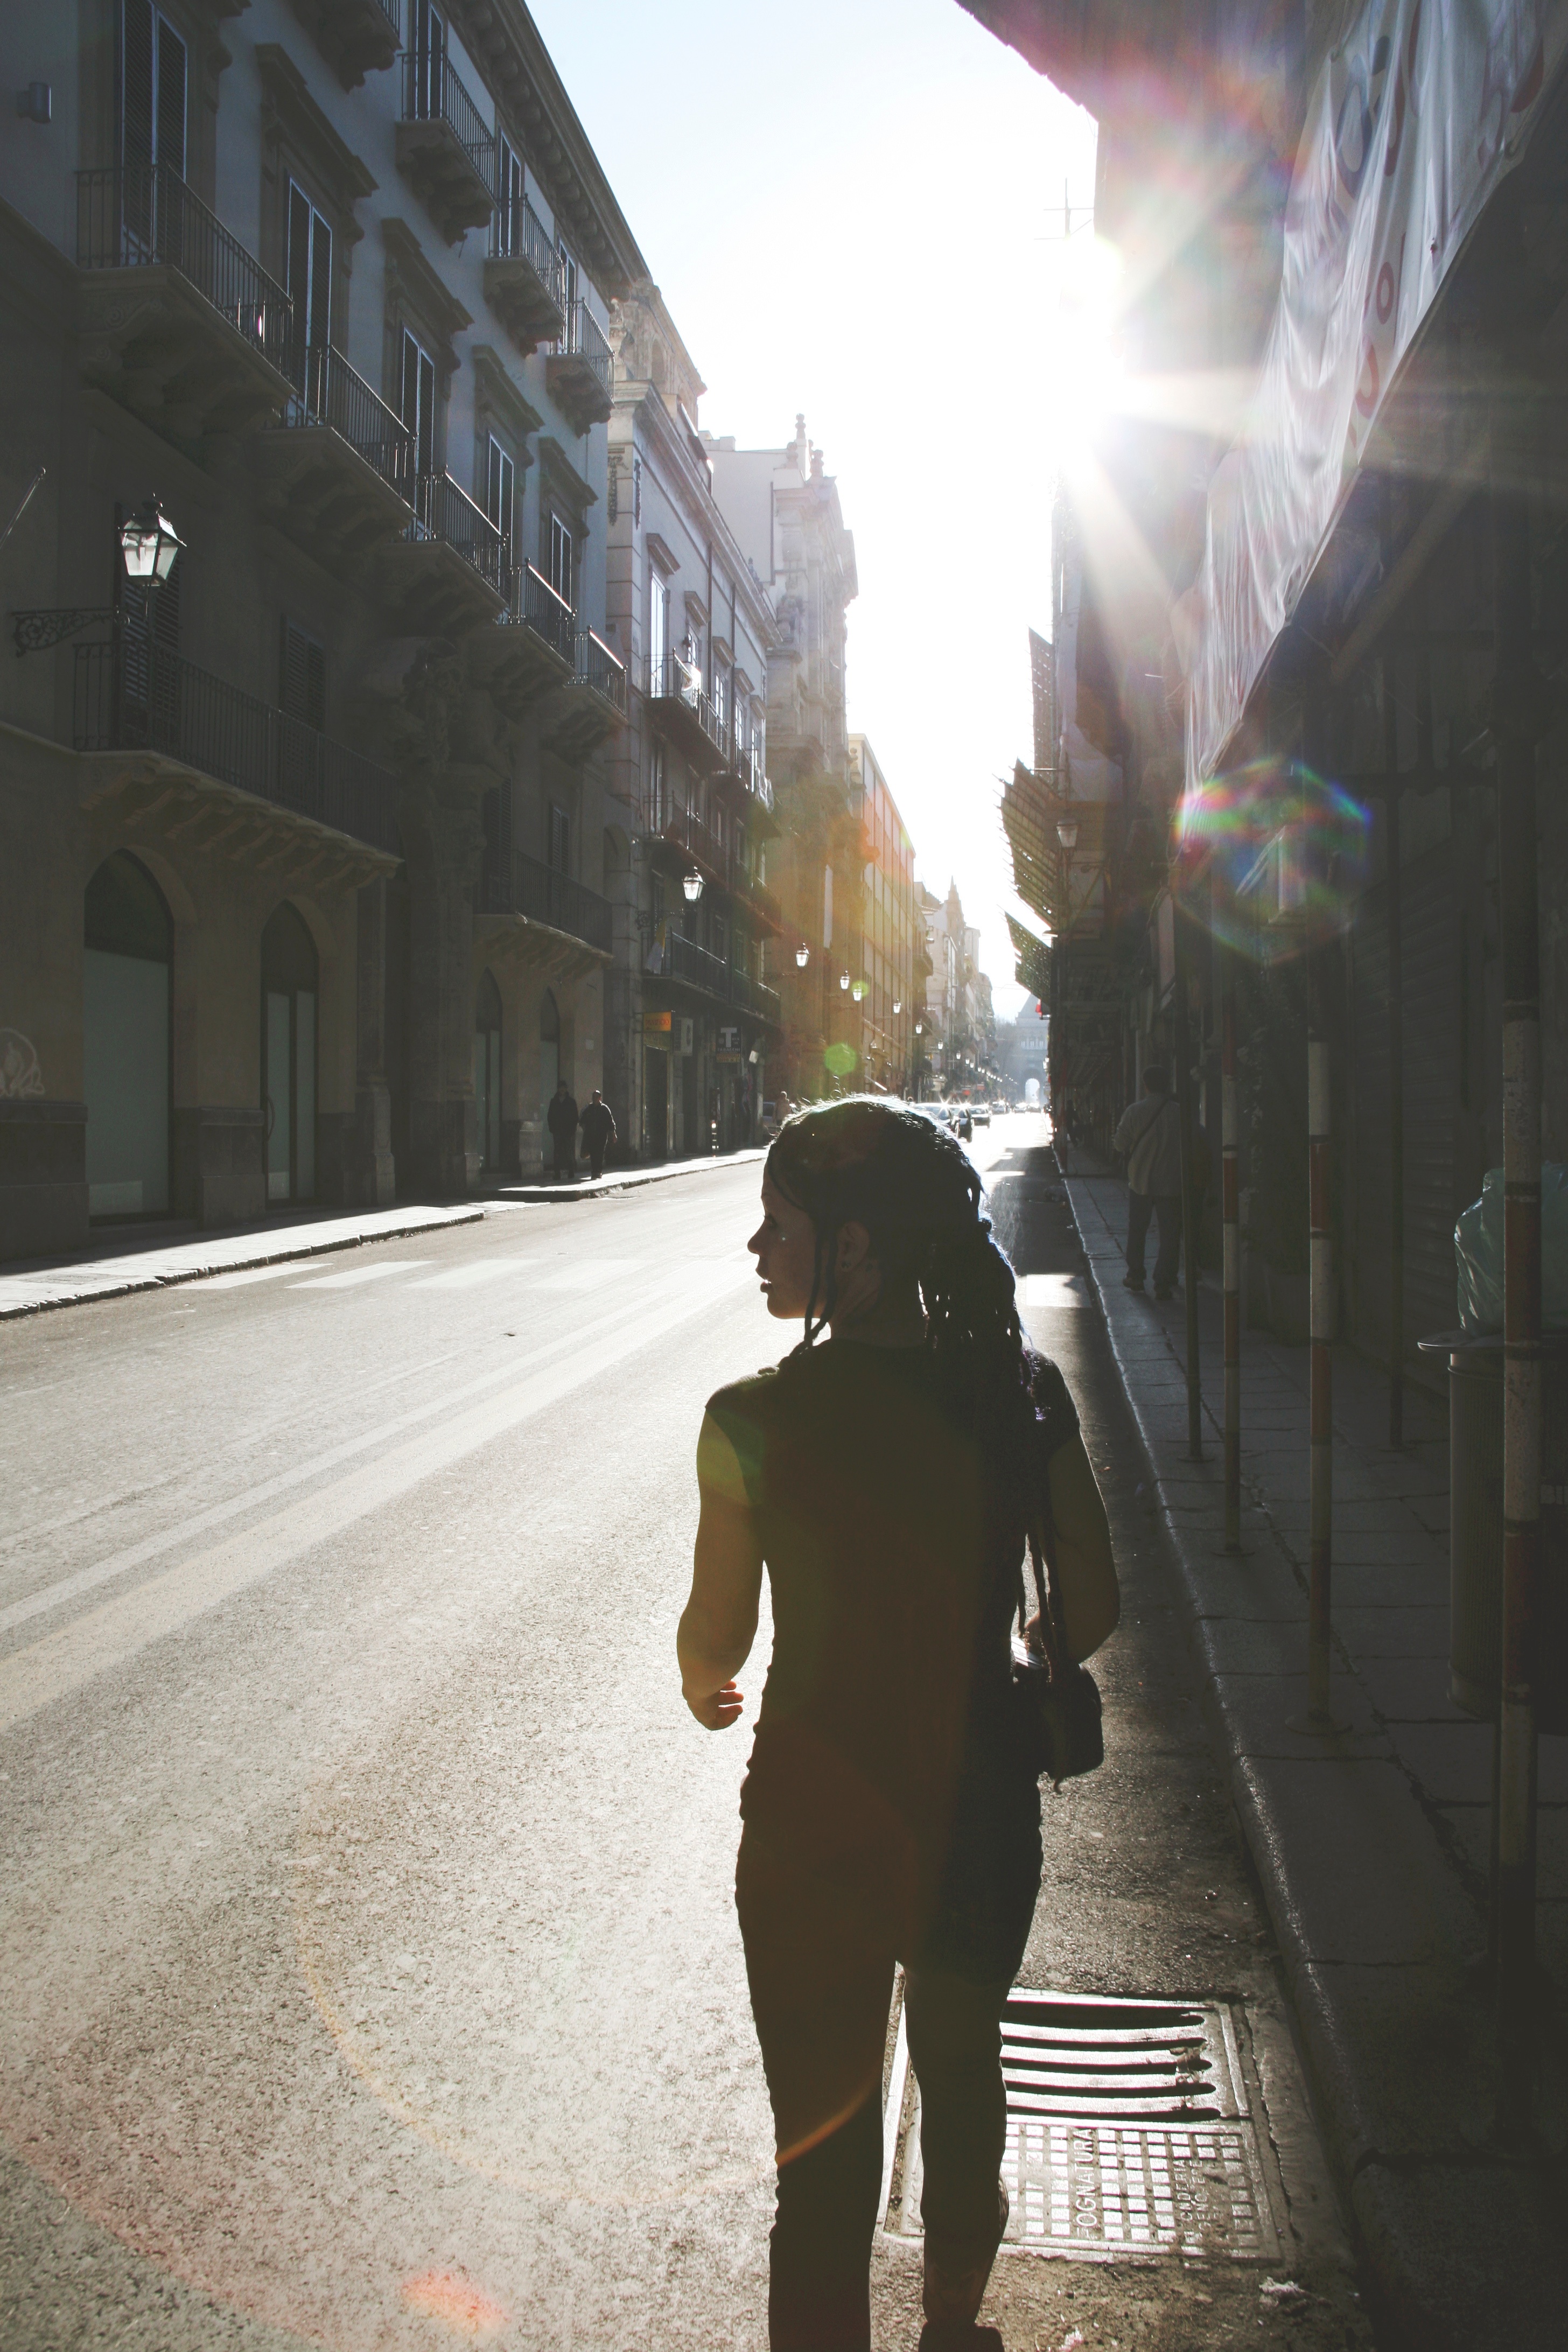
pedestrian, road, street, color, infrastructure, photograph, snapshot